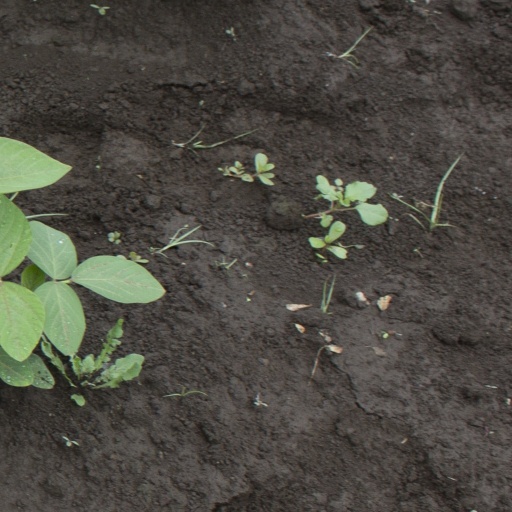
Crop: soybean